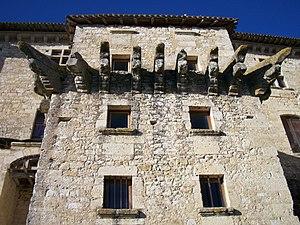
Détail architectural du Château de Lavardens (Gers, France)
Le château de Lavardens est un château construit au XVIIᵉ siècle, sur l’emplacement d’une ancienne forteresse médiévale établie au point culminant de la commune de Lavardens.